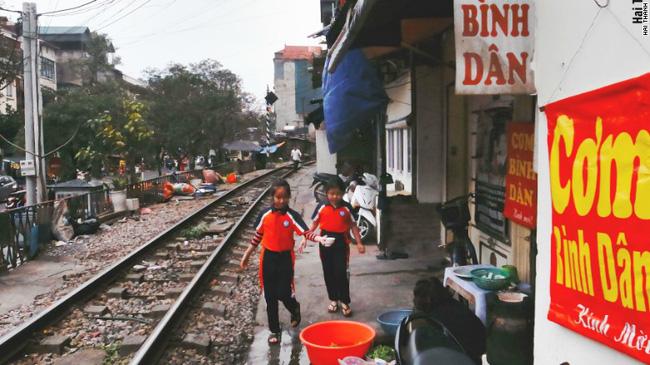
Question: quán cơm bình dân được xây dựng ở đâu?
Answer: ở ven một con đường sắt